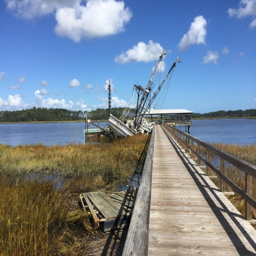
vessels and dock debris from person lodged into a dock .